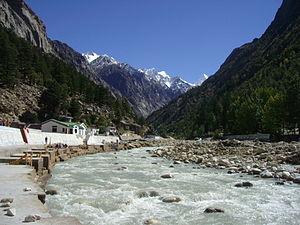
Gangotrî est un village situé dans l'État de l'Uttarakhand en Inde, non loin du Tibet. Gangotri est un des lieux de pèlerinage les plus visités en Inde. L'hiver le site est fermé.
La Bhaghirathi est une rivière de l'Inde, longue de 205 km qui prend sa source dans le glacier Gangotri, dans l'Himalaya, et qui constitue une des deux sources principales du Gange, avec l'Alaknanda. Les deux rivières confluent à Devprayag.